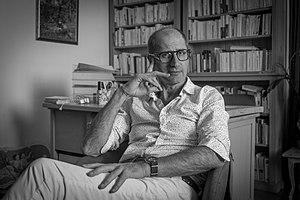
Didier Ben Loulou par Claude Truong-Ngoc août 2020
Didier Ben Loulou, né le 29 mai 1958 à Paris, est un photographe franco-israélien.